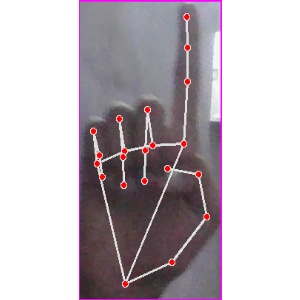
अक्षर: क